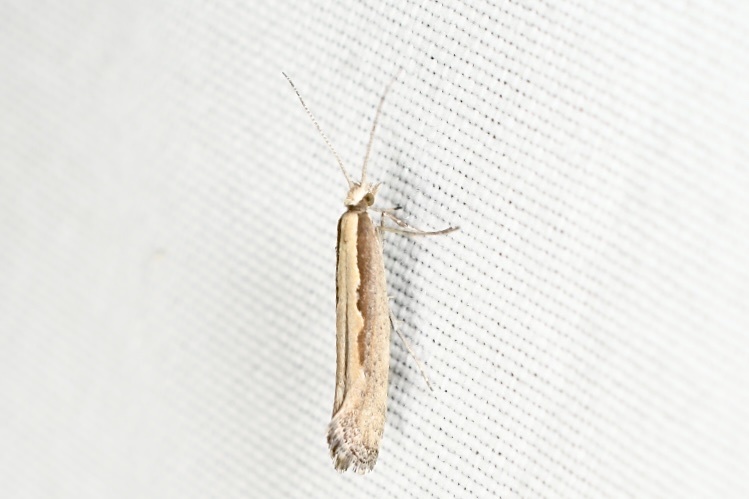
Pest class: diamondback_moth